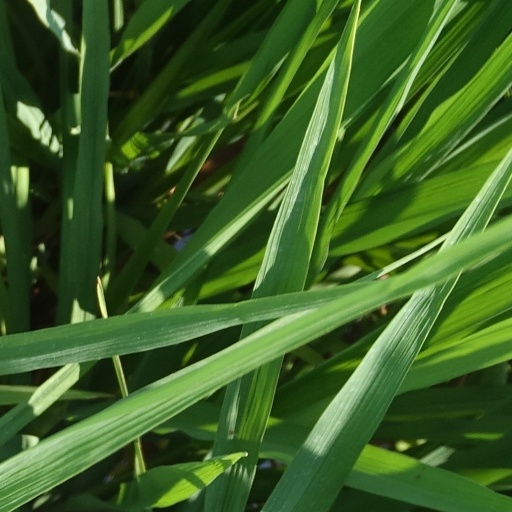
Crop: rice